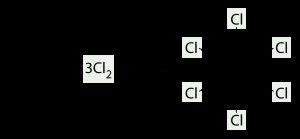
Le benzène est un composé organique de formule brute C₆H₆, également noté Ph-H, φ-H, ou encore ϕ-H. Il appartient à la famille des hydrocarbures aromatiques monocycliques, car le cycle formé par les six atomes de carbone est plan et comporte six électrons délocalisés.